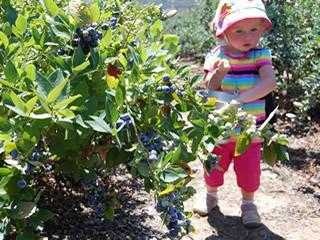
Label: Blueberry